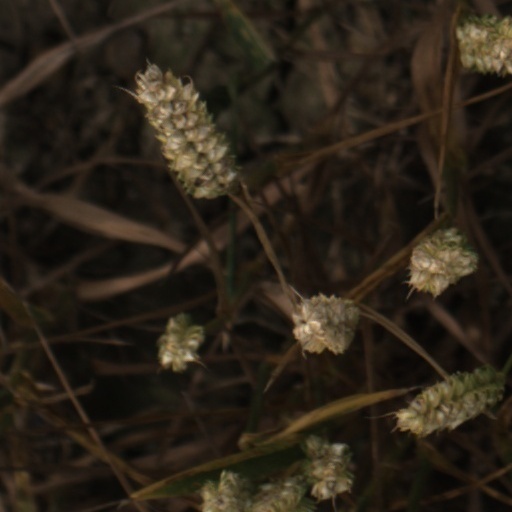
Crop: wheat